Joseph Alioto

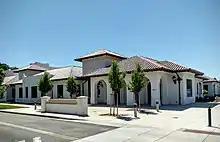
Joseph L. Alioto Recreation Center

The Joseph L. Alioto Recreation Center at his alma mater, Saint Mary's College in Moraga, California, opened in 2015 and is named after him. The privately funded facility cost $23.5 million, and includes an outdoor aquatics center, indoor exercise equipment, a rock climbing wall, and a cafe. The center serves the general student body, while varsity athletes use separate dedicated training facilities.